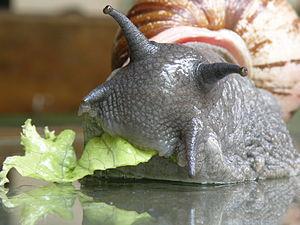
Le terme escargot est un nom vernaculaire qui en français désigne des gastéropodes à coquille, généralement terrestres et appelés aussi des limaçons, ou colimaçons par opposition aux limaces. Ce sont tous des mollusques, quelle que soit leur taille ou leur forme. 40 % des mollusques étant des escargots terrestres, certains escargots toutefois sont des espèces aquatiques, plutôt d'eau douce : Basommatophora tels les limnées ou les planorbes, souvent appelés « escargots nettoyeurs » par les amateurs d'aquariophilie. La plupart des escargots sont phytophages, quoique quelques espèces soient omnivores, zoophages ou détritivores.